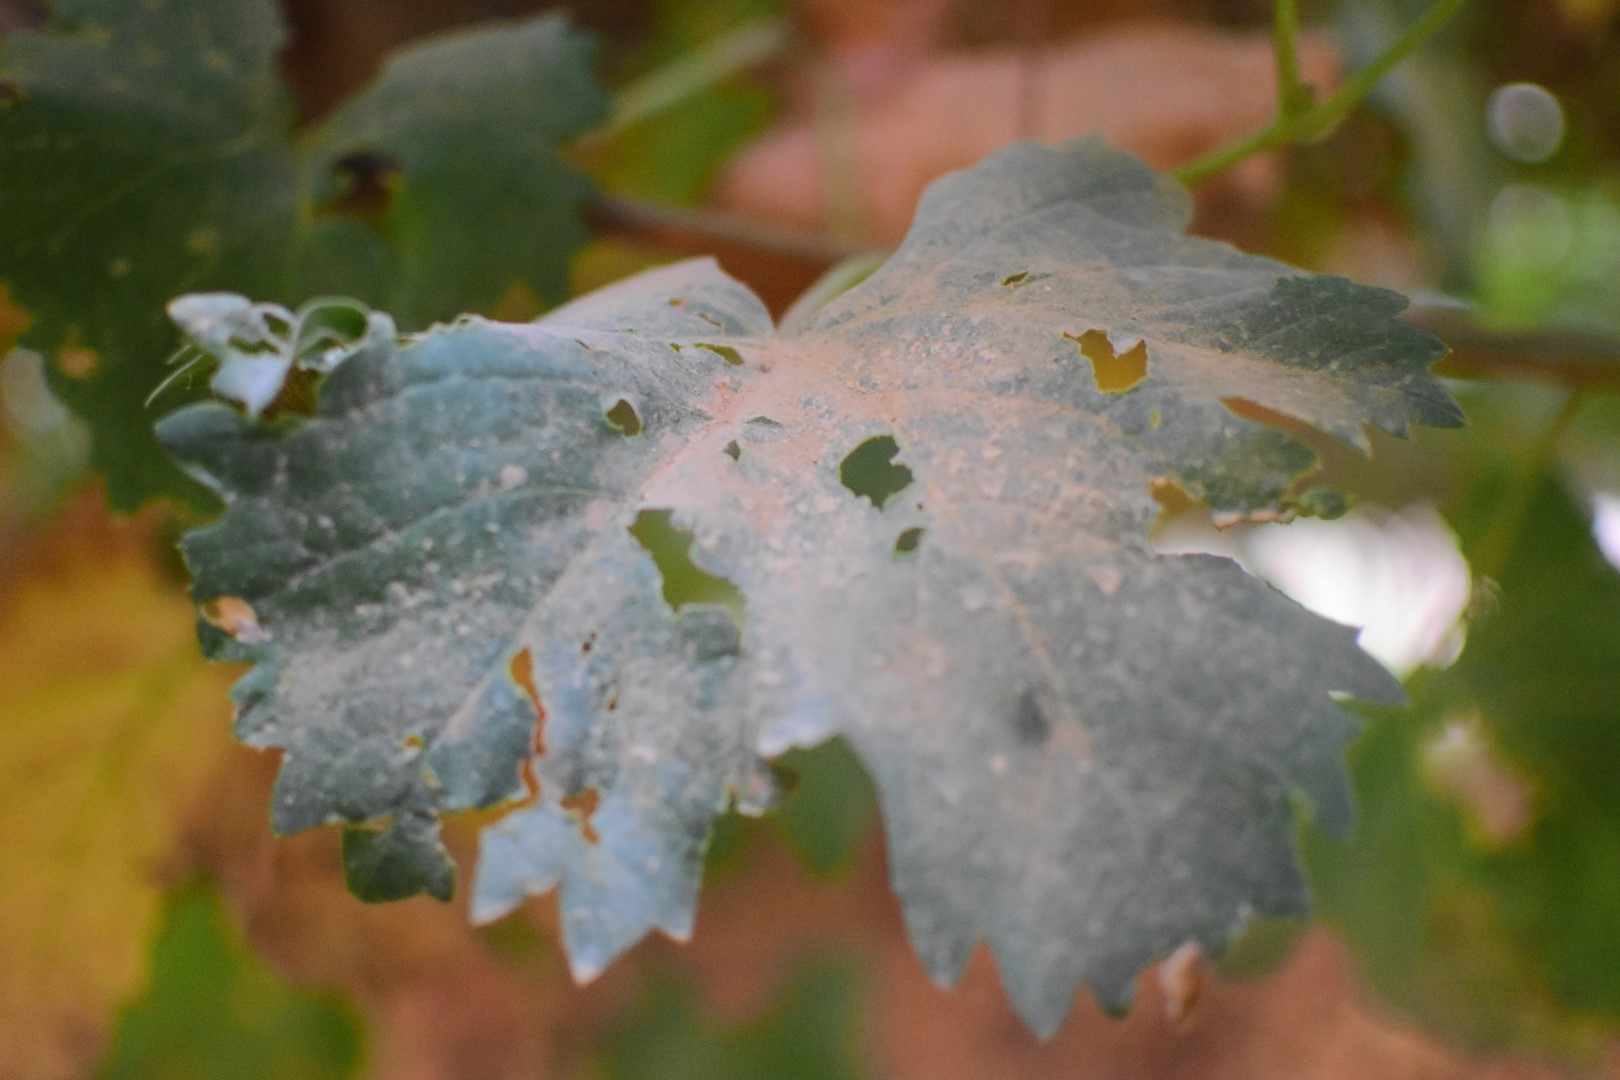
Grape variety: Aswud Balad